Miguel da Paz, Prince of Portugal

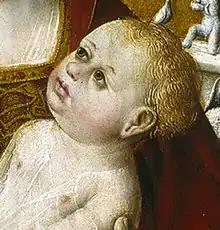

Miguel da Paz, Hereditary Prince of Portugal and Prince of Asturias and Girona ("Michael of Peace") (23 August 1498 – 19 July 1500) was a Portuguese royal prince, son of King Manuel I of Portugal and his first wife, Isabella of Aragon, Princess of Asturias.